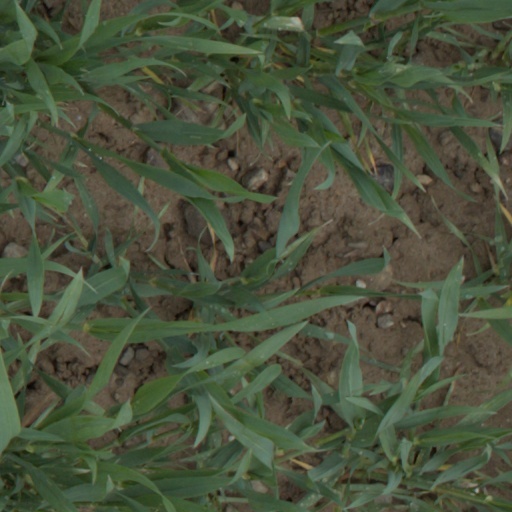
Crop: wheat